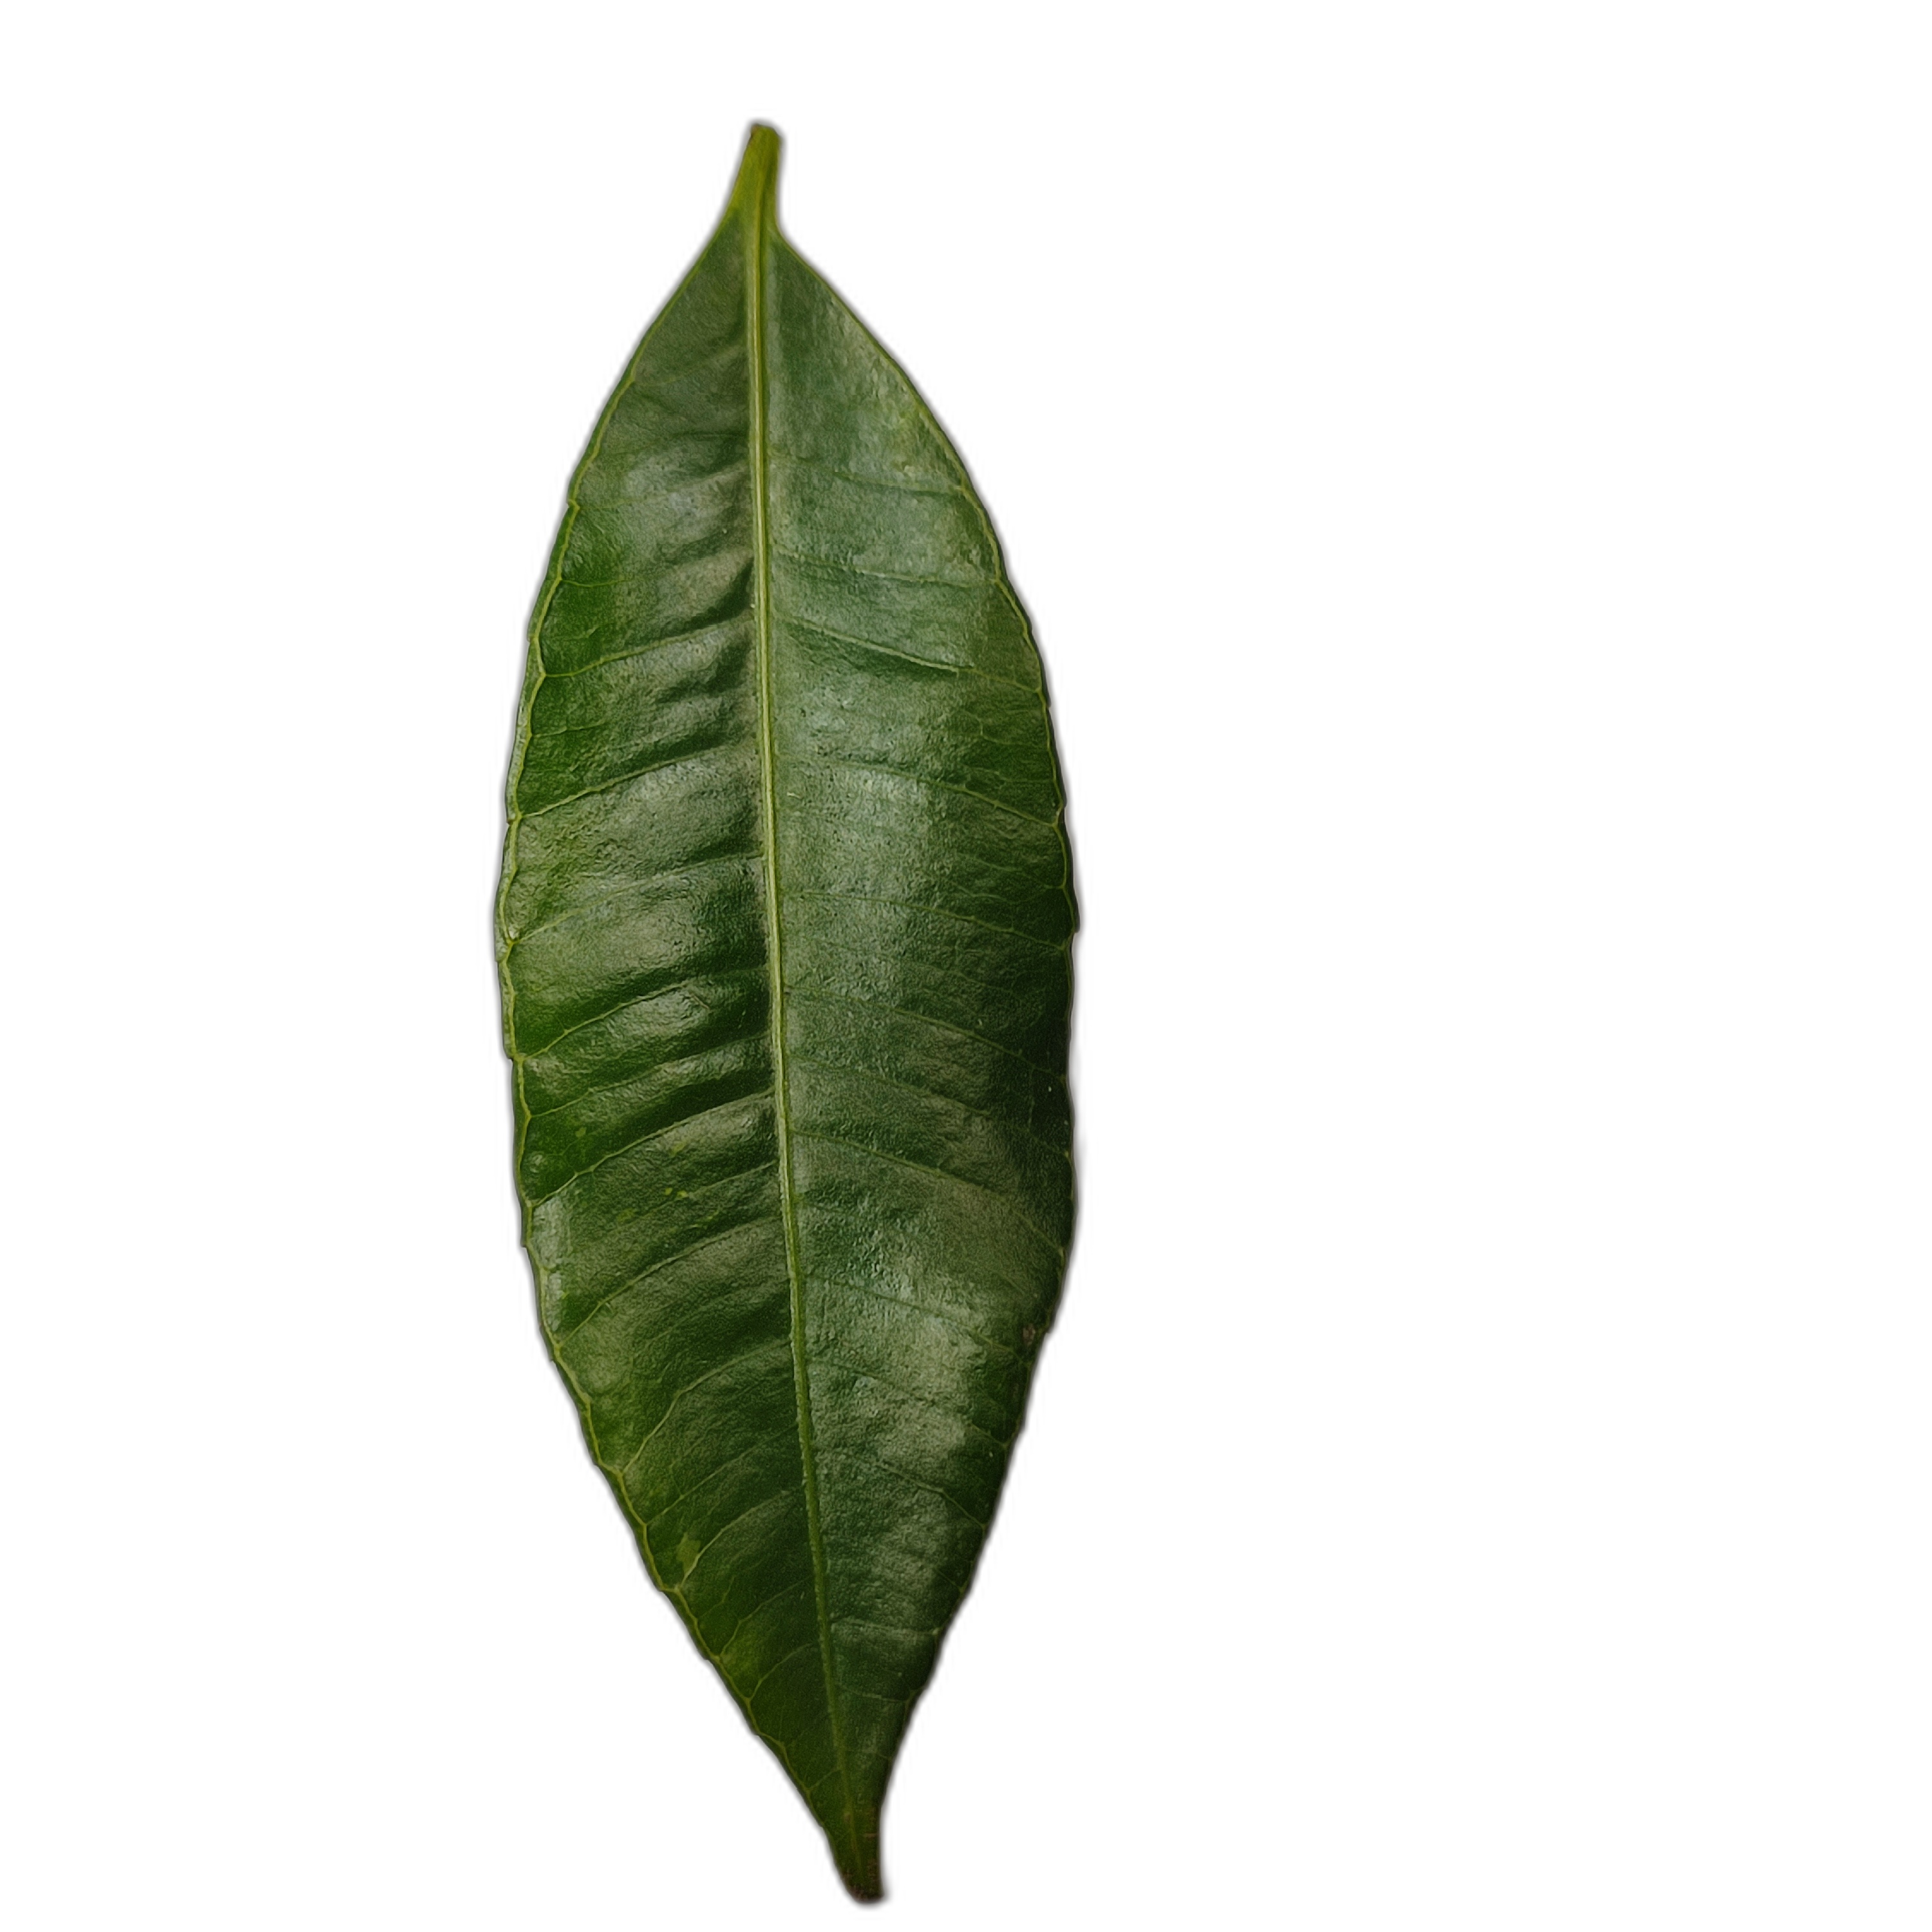
Label: healthy